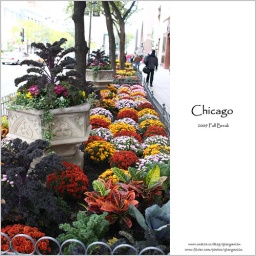
[Chicago] beautiful flowers by the sidewalk